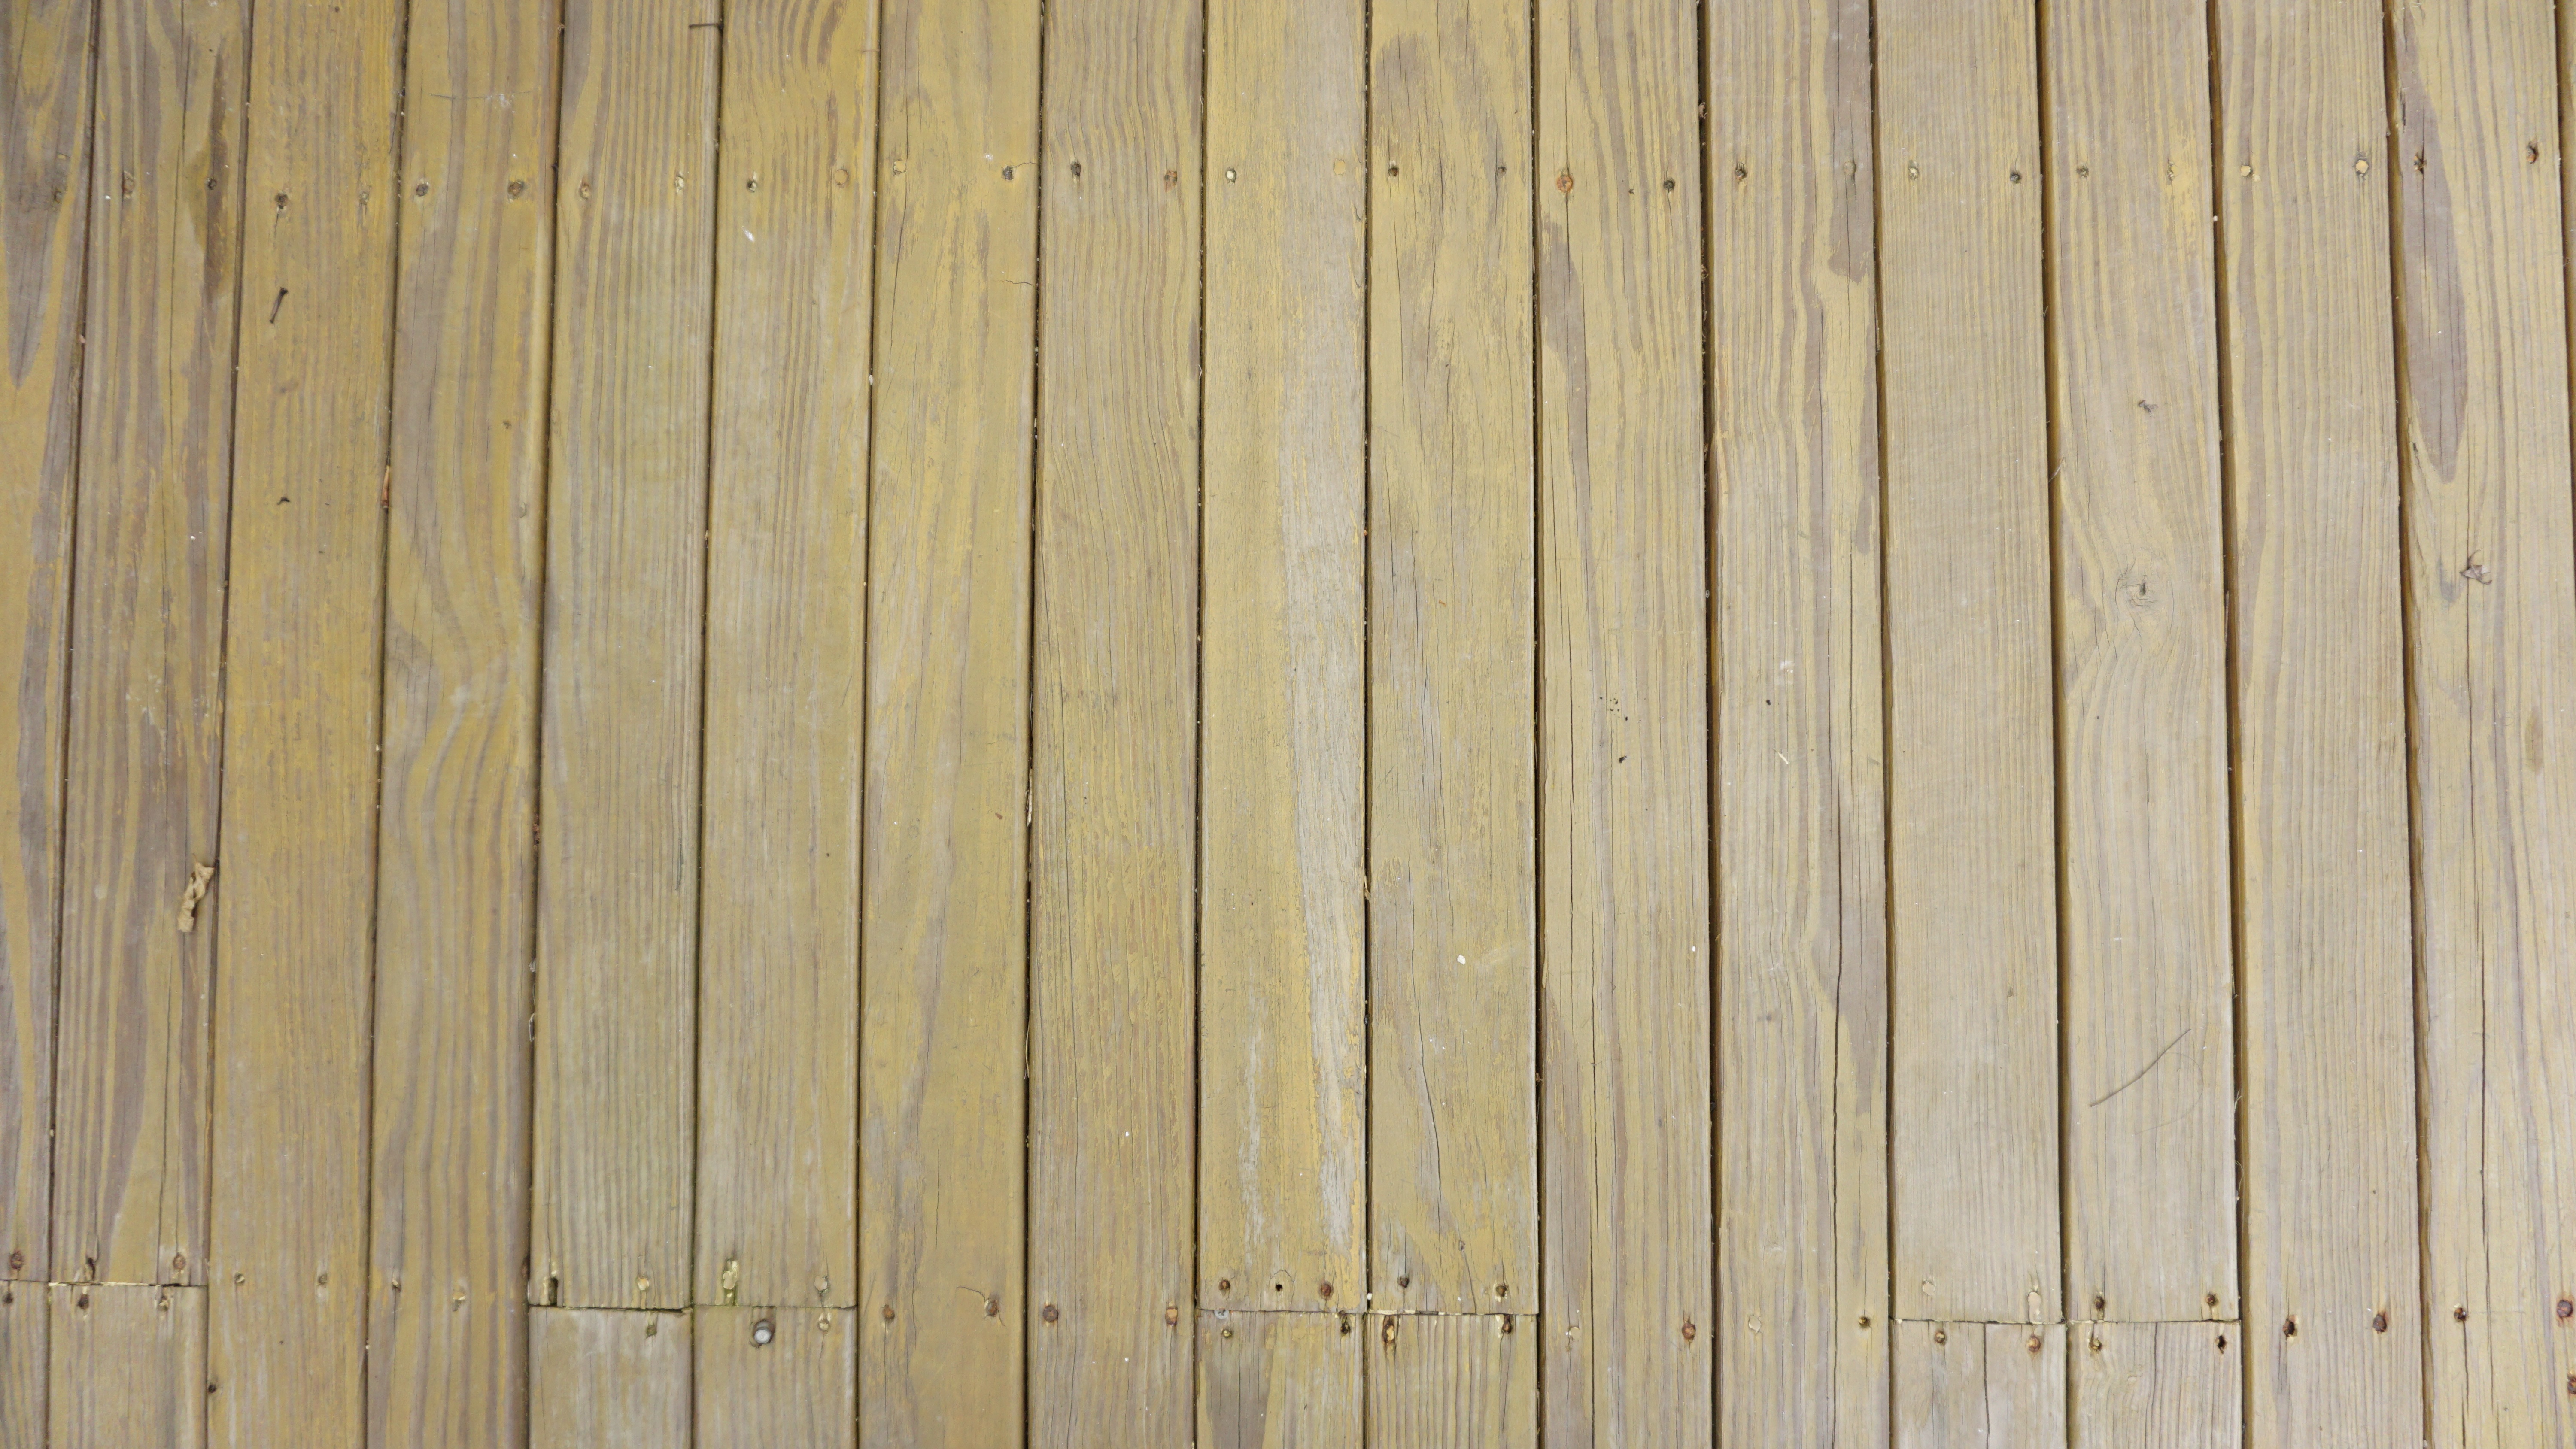
tree, wood, texture, plank, stump, floor, old, wall, stone, line, relax, natural, firewood, lumber, material, surface, striped, cut, interior design, relaxation, hardwood, spa, soft, fiber, bamboo, knot, panel, section, flooring, plywood, wood flooring, window covering, outdoor structure, laminate flooring, wood stain, attrition